Iver Huitfeldt-class frigate

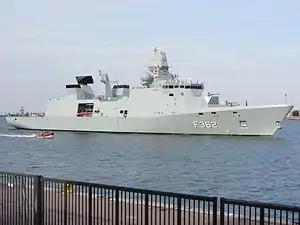
HDMS "Peter Willemoes" entering Copenhagen, August 2012

The builder's successor, OMT, suggested the type for the Procurement programme of the Royal Australian Navy's frigates, but built in Australia and modified for anti-submarine warfare. They were suggested for the Royal New Zealand Navy, as they currently operate modified s similar to those of the Royal Australian Navy.